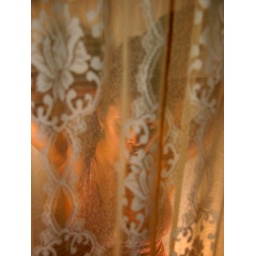
A beautiful model with golden skin in a soft bath of light behind a dressing screen.